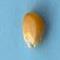
Maize quality: Good